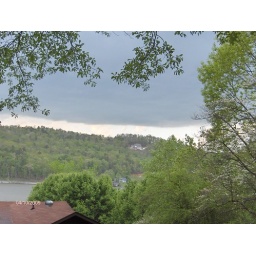
wall cloud in Etowah County